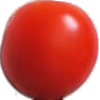
Label: Tomato Cherry Red 1